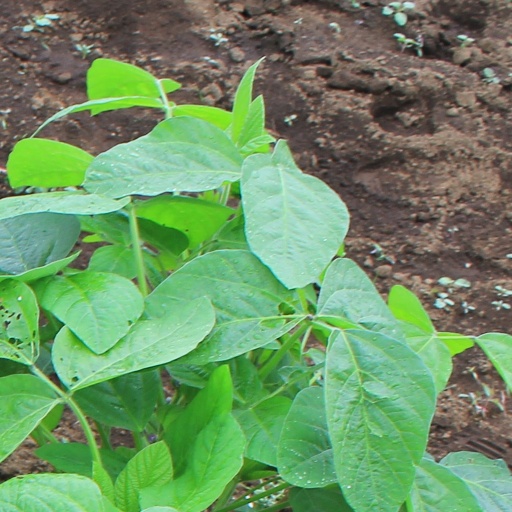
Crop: soybean